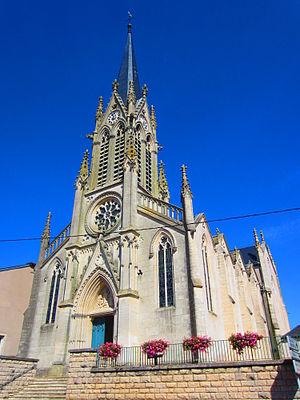
Eglise Delme
Delme est une commune française située dans le département de la Moselle en Lorraine. La commune de l'arrondissement de Sarrebourg-Château-Salins fait aujourd'hui partie de la région administrative Grand Est.